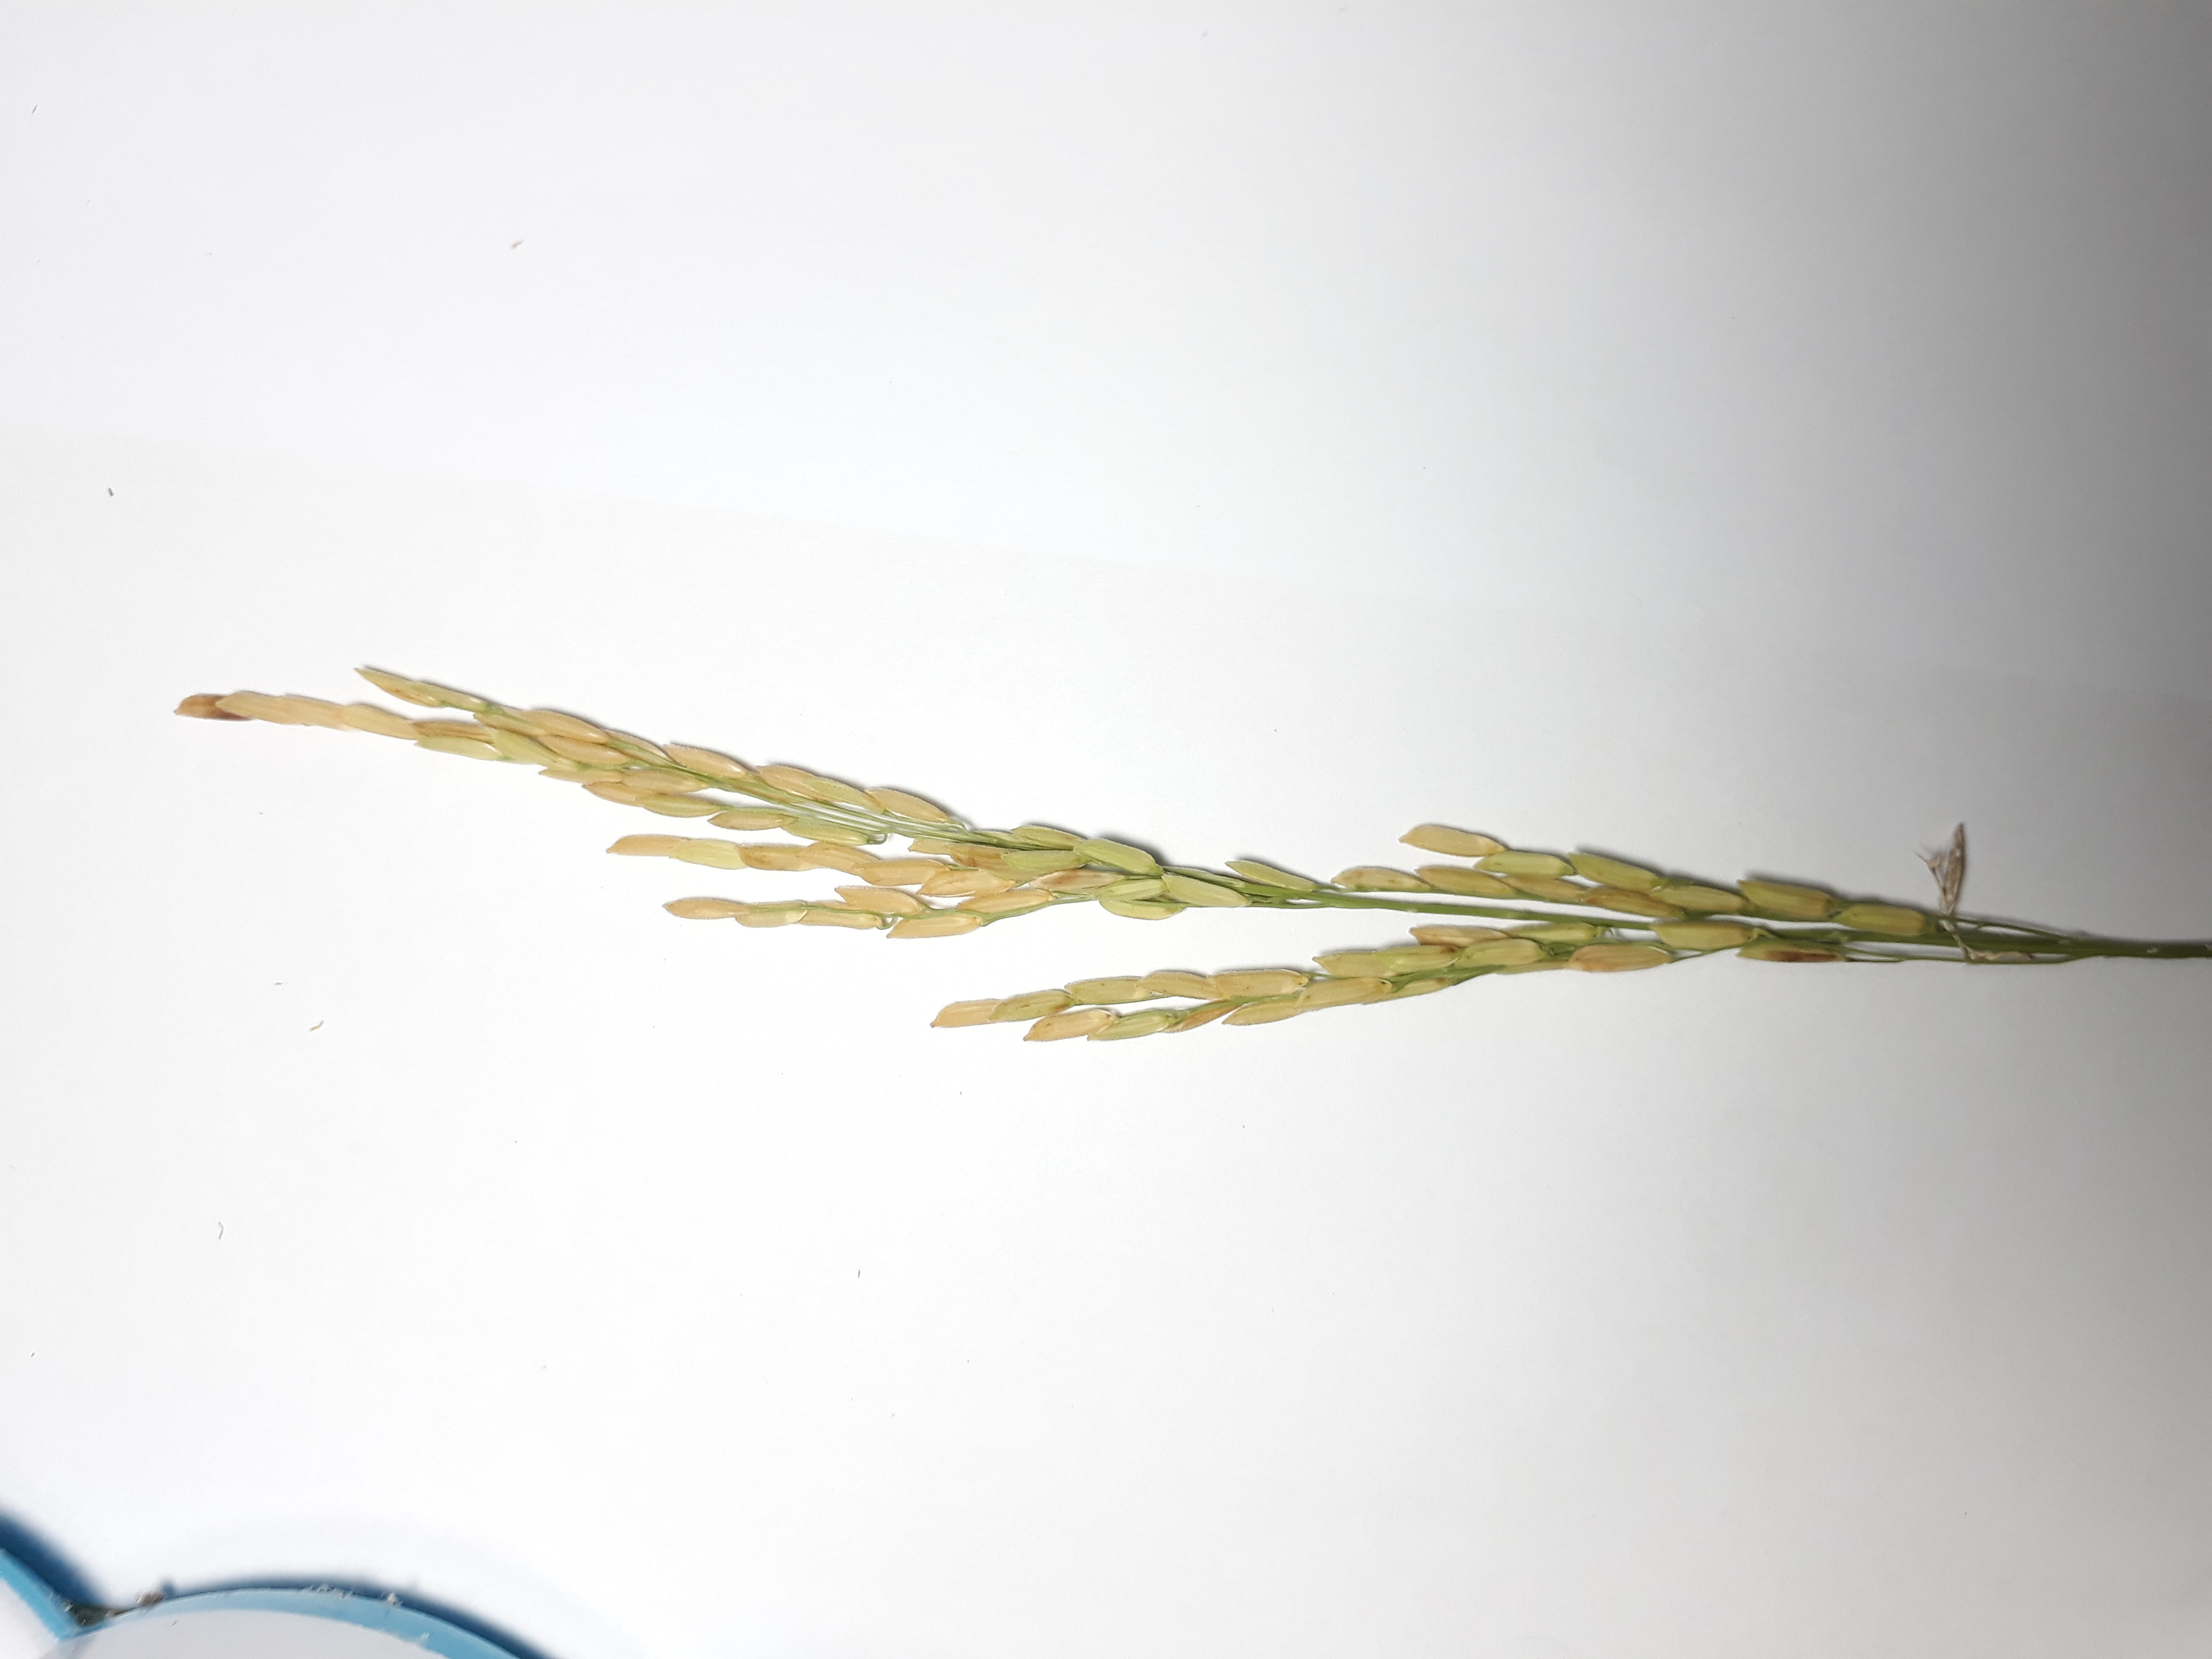
Label: Healthy